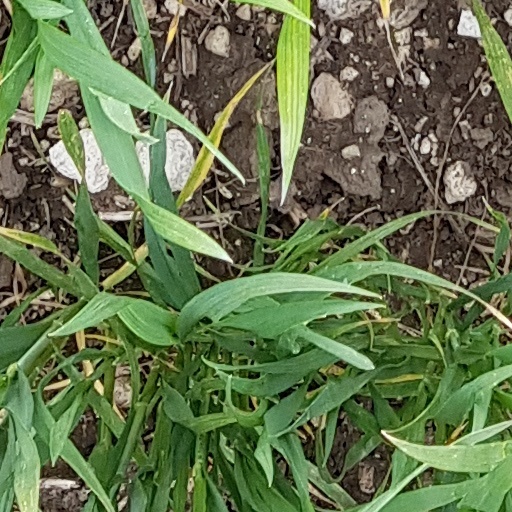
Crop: wheat